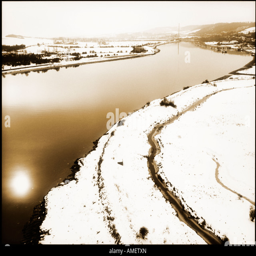
river in winter looking upriver